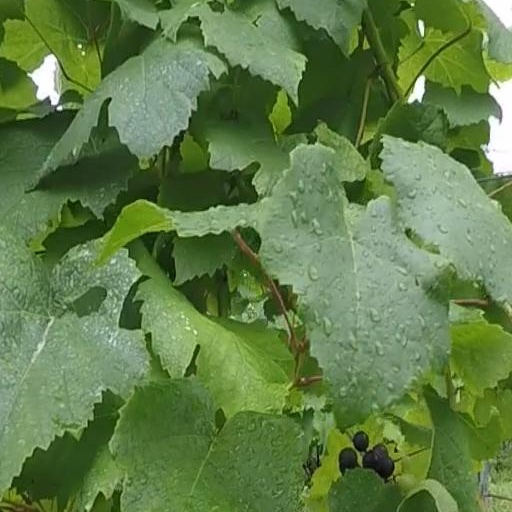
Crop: grape